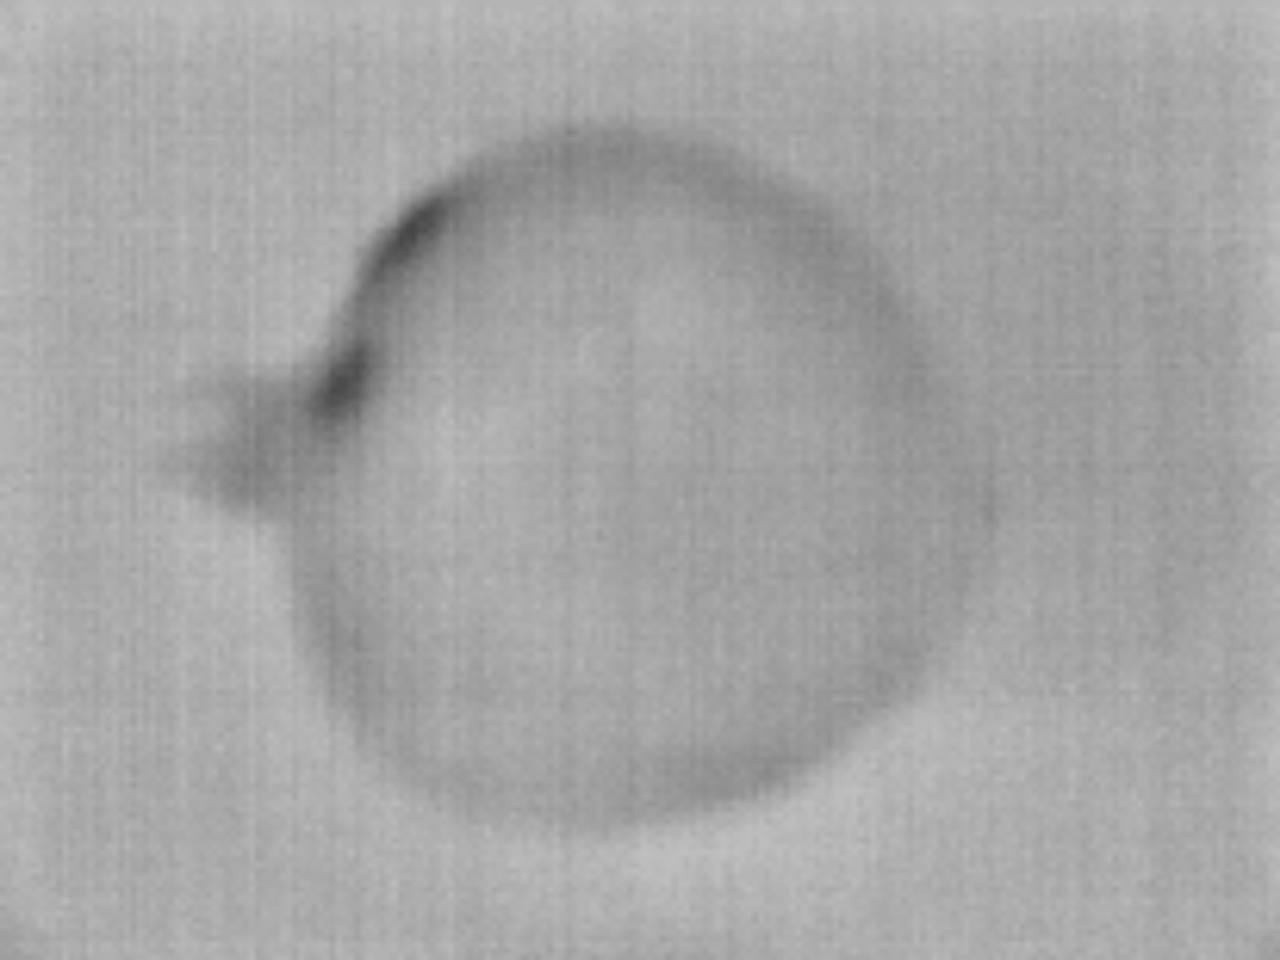
Label: Minor Defect